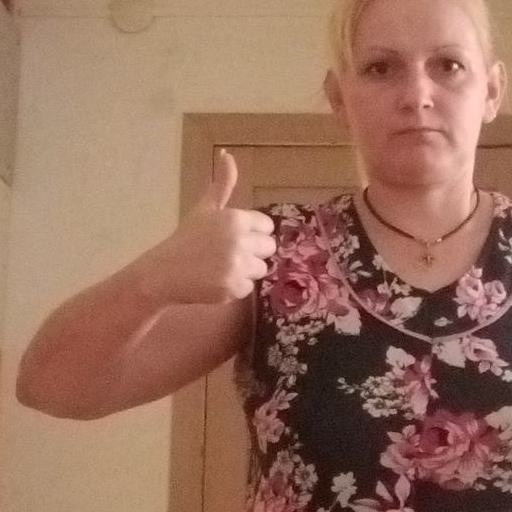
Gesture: like